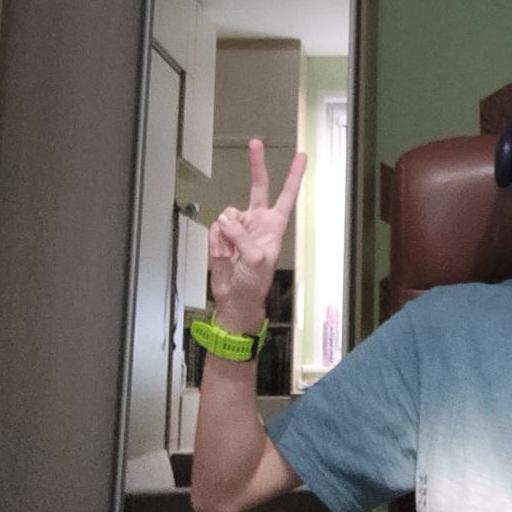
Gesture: peace